Moshood Abiola

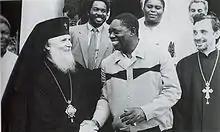
Abiola with H.E. Pankratiy, Metropolitan of Stara Zagora and head of the Department for Ecumenical relations of the Bulgarian Orthodox Church

Moshood Abiola sprang to national and international prominence as a result of his philanthropic activities. The Congressional Black Caucus of the United States of America issued the following tribute to Moshood Abiola: